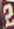
Number: 2